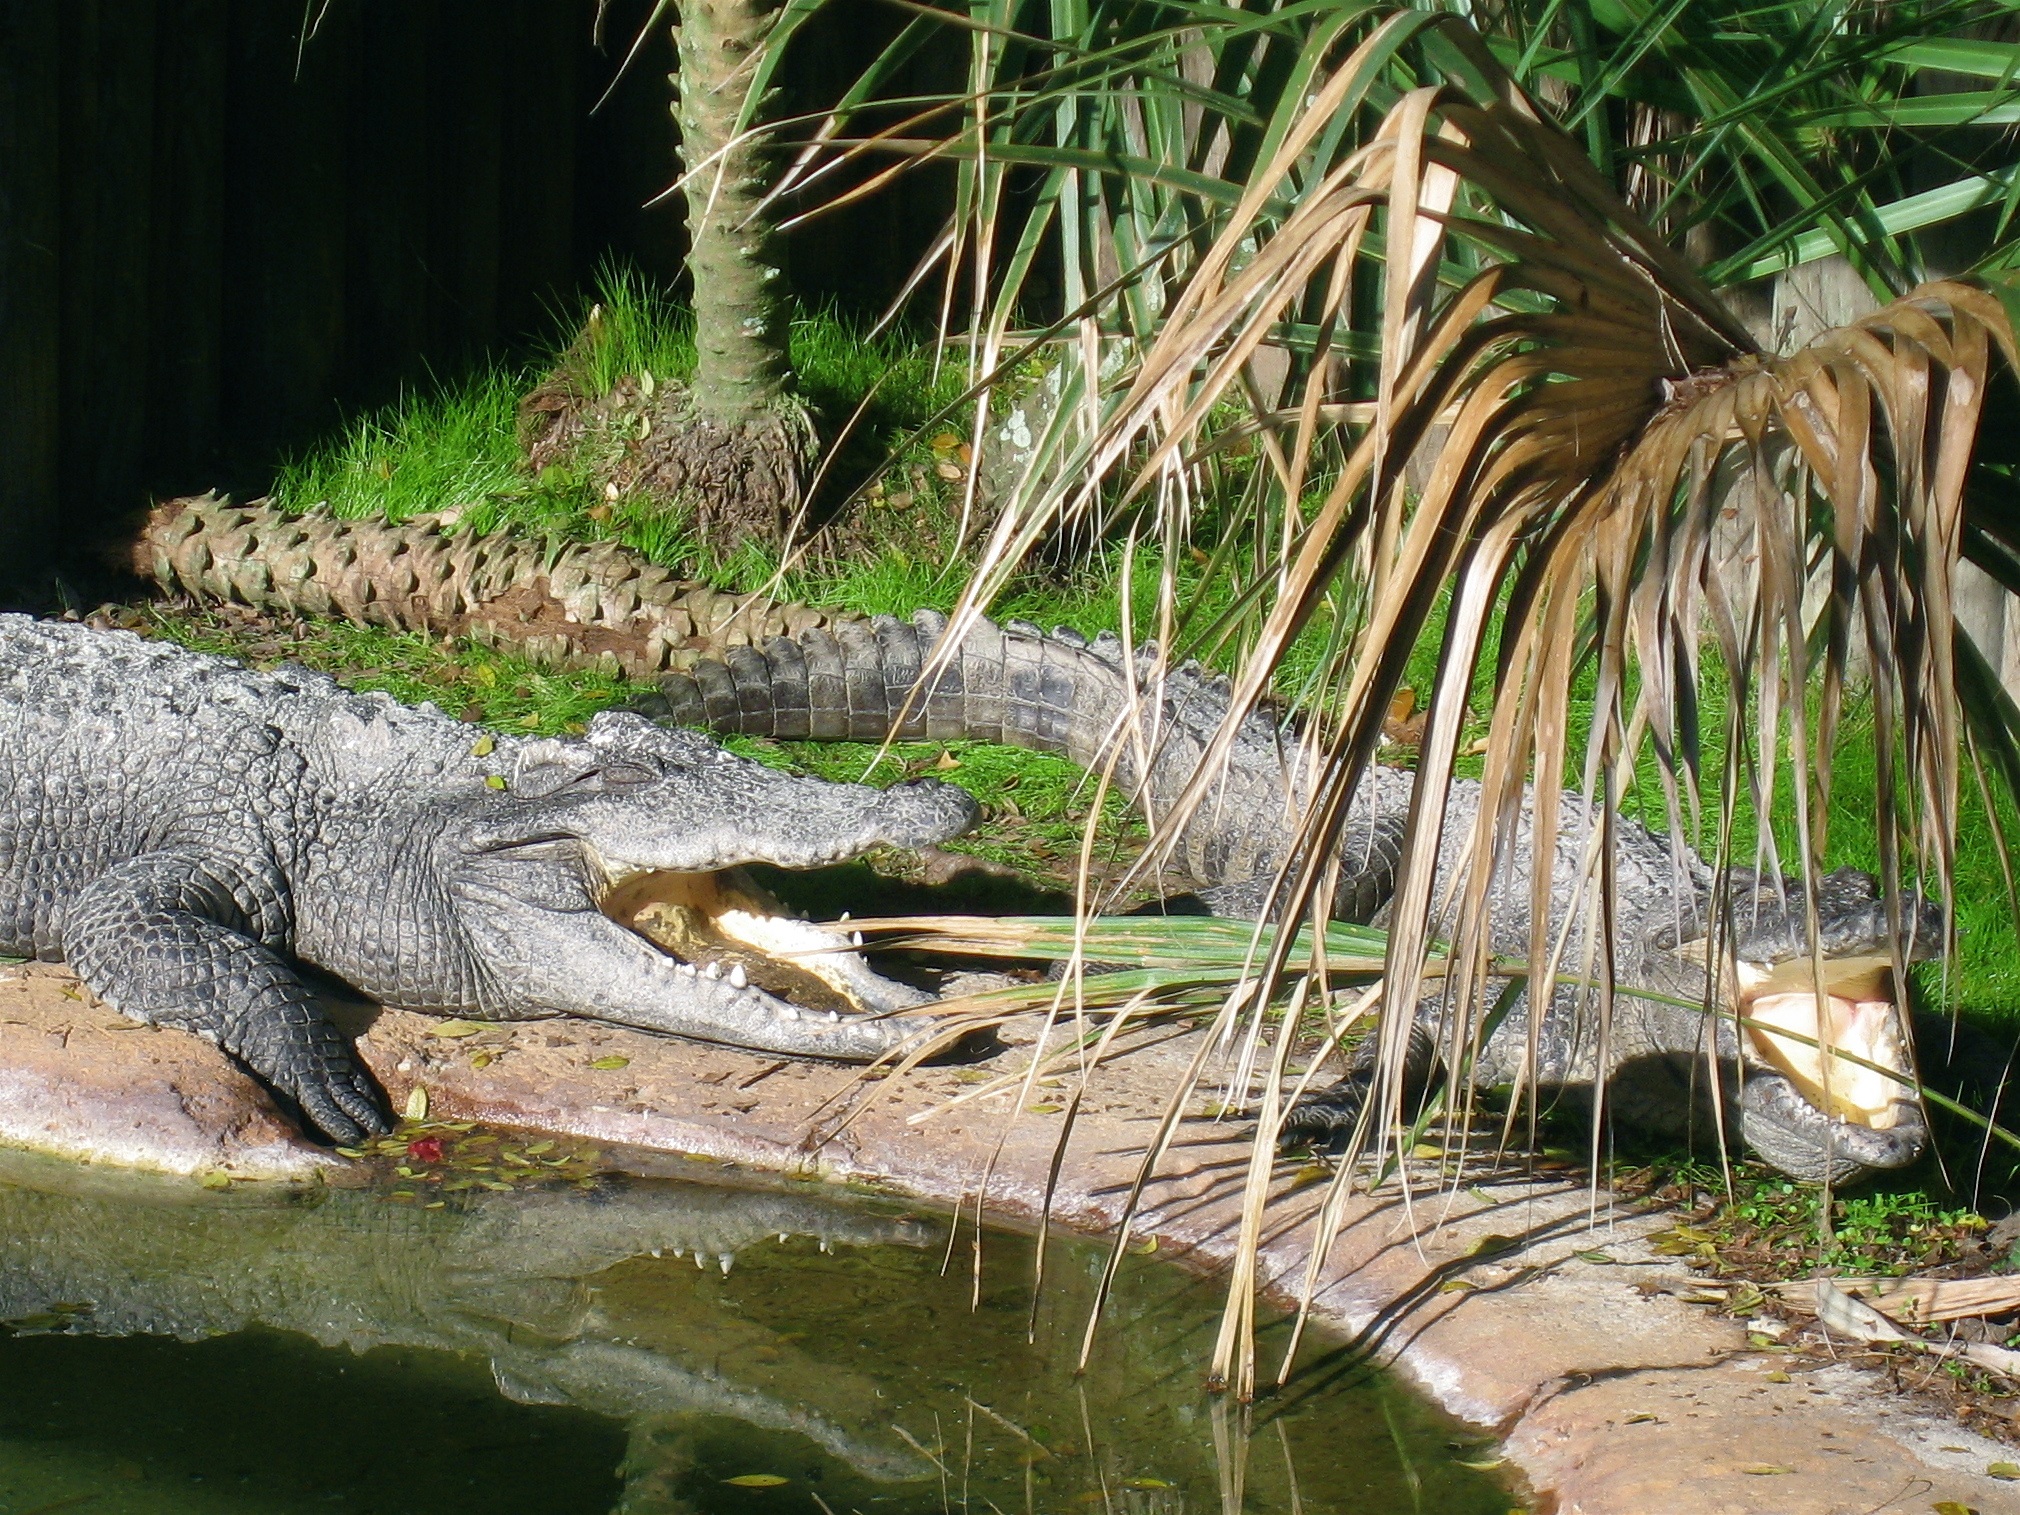
wildlife, zoo, jungle, reptile, fauna, crocodile, alligator, danger, vertebrate, alligators, crocodilia